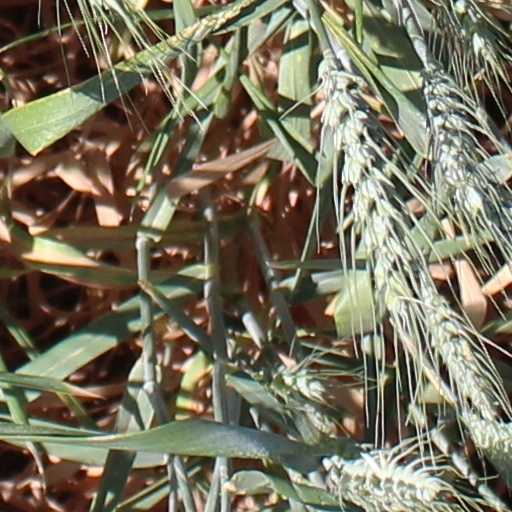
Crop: wheat